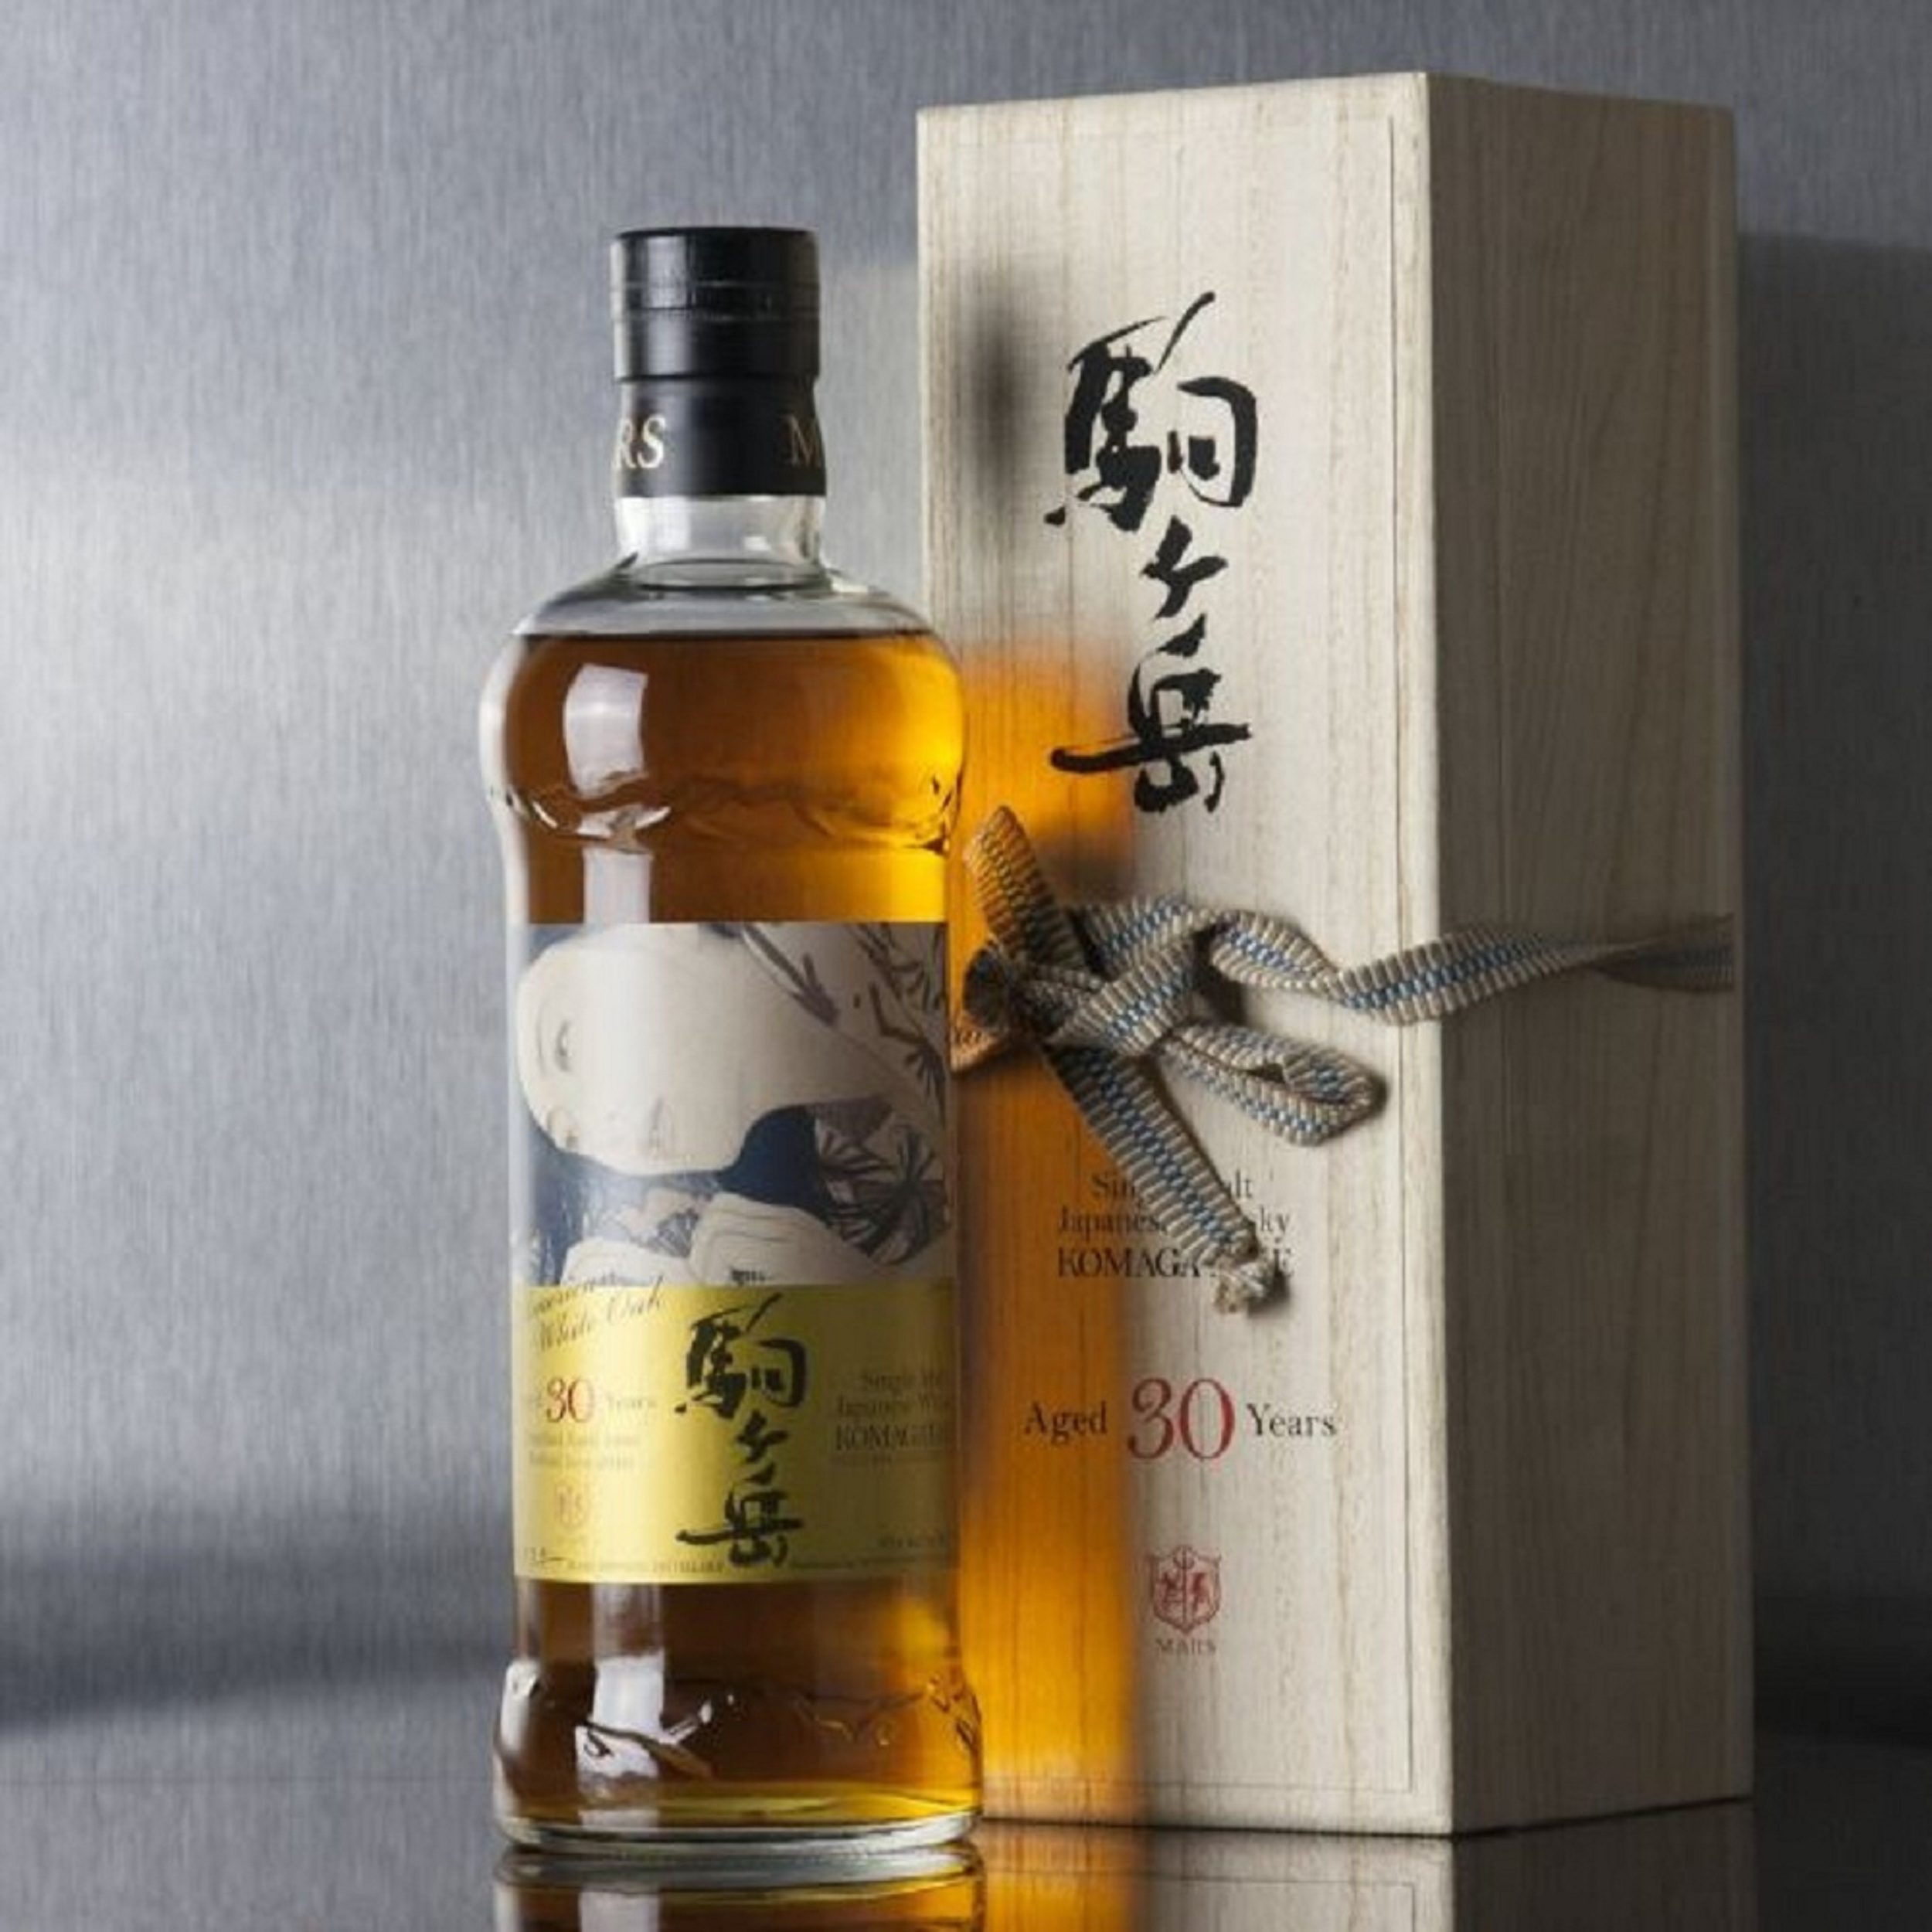
Suntory, whiskey, blanton, bourbon, distilled beverage, liqueur, alcoholic beverage, drink, whisky, glass bottle, bottle, product